Max Hell Frog Warrior

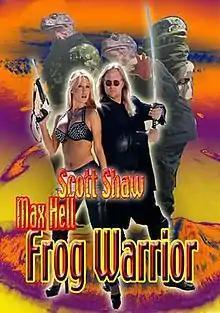

Max Hell Frog Warrior also known as Toad Warrior is a 1996 martial arts sci fi cult film written, produced, and directed by Donald G. Jackson and Scott Shaw. This film is the third in the "Hell Comes to Frogtown" series, following the cult films "Hell Comes to Frogtown" and "Return to Frogtown". Initially developed under the title "Toad Warrior", the film gained its current title for its 2002 release. The story was co-conceived by Donald G. Jackson, creator of the "Frogtown" franchise. The film stars Scott Shaw, Joe Estevez, Conrad Brooks, and Jill Kelly.